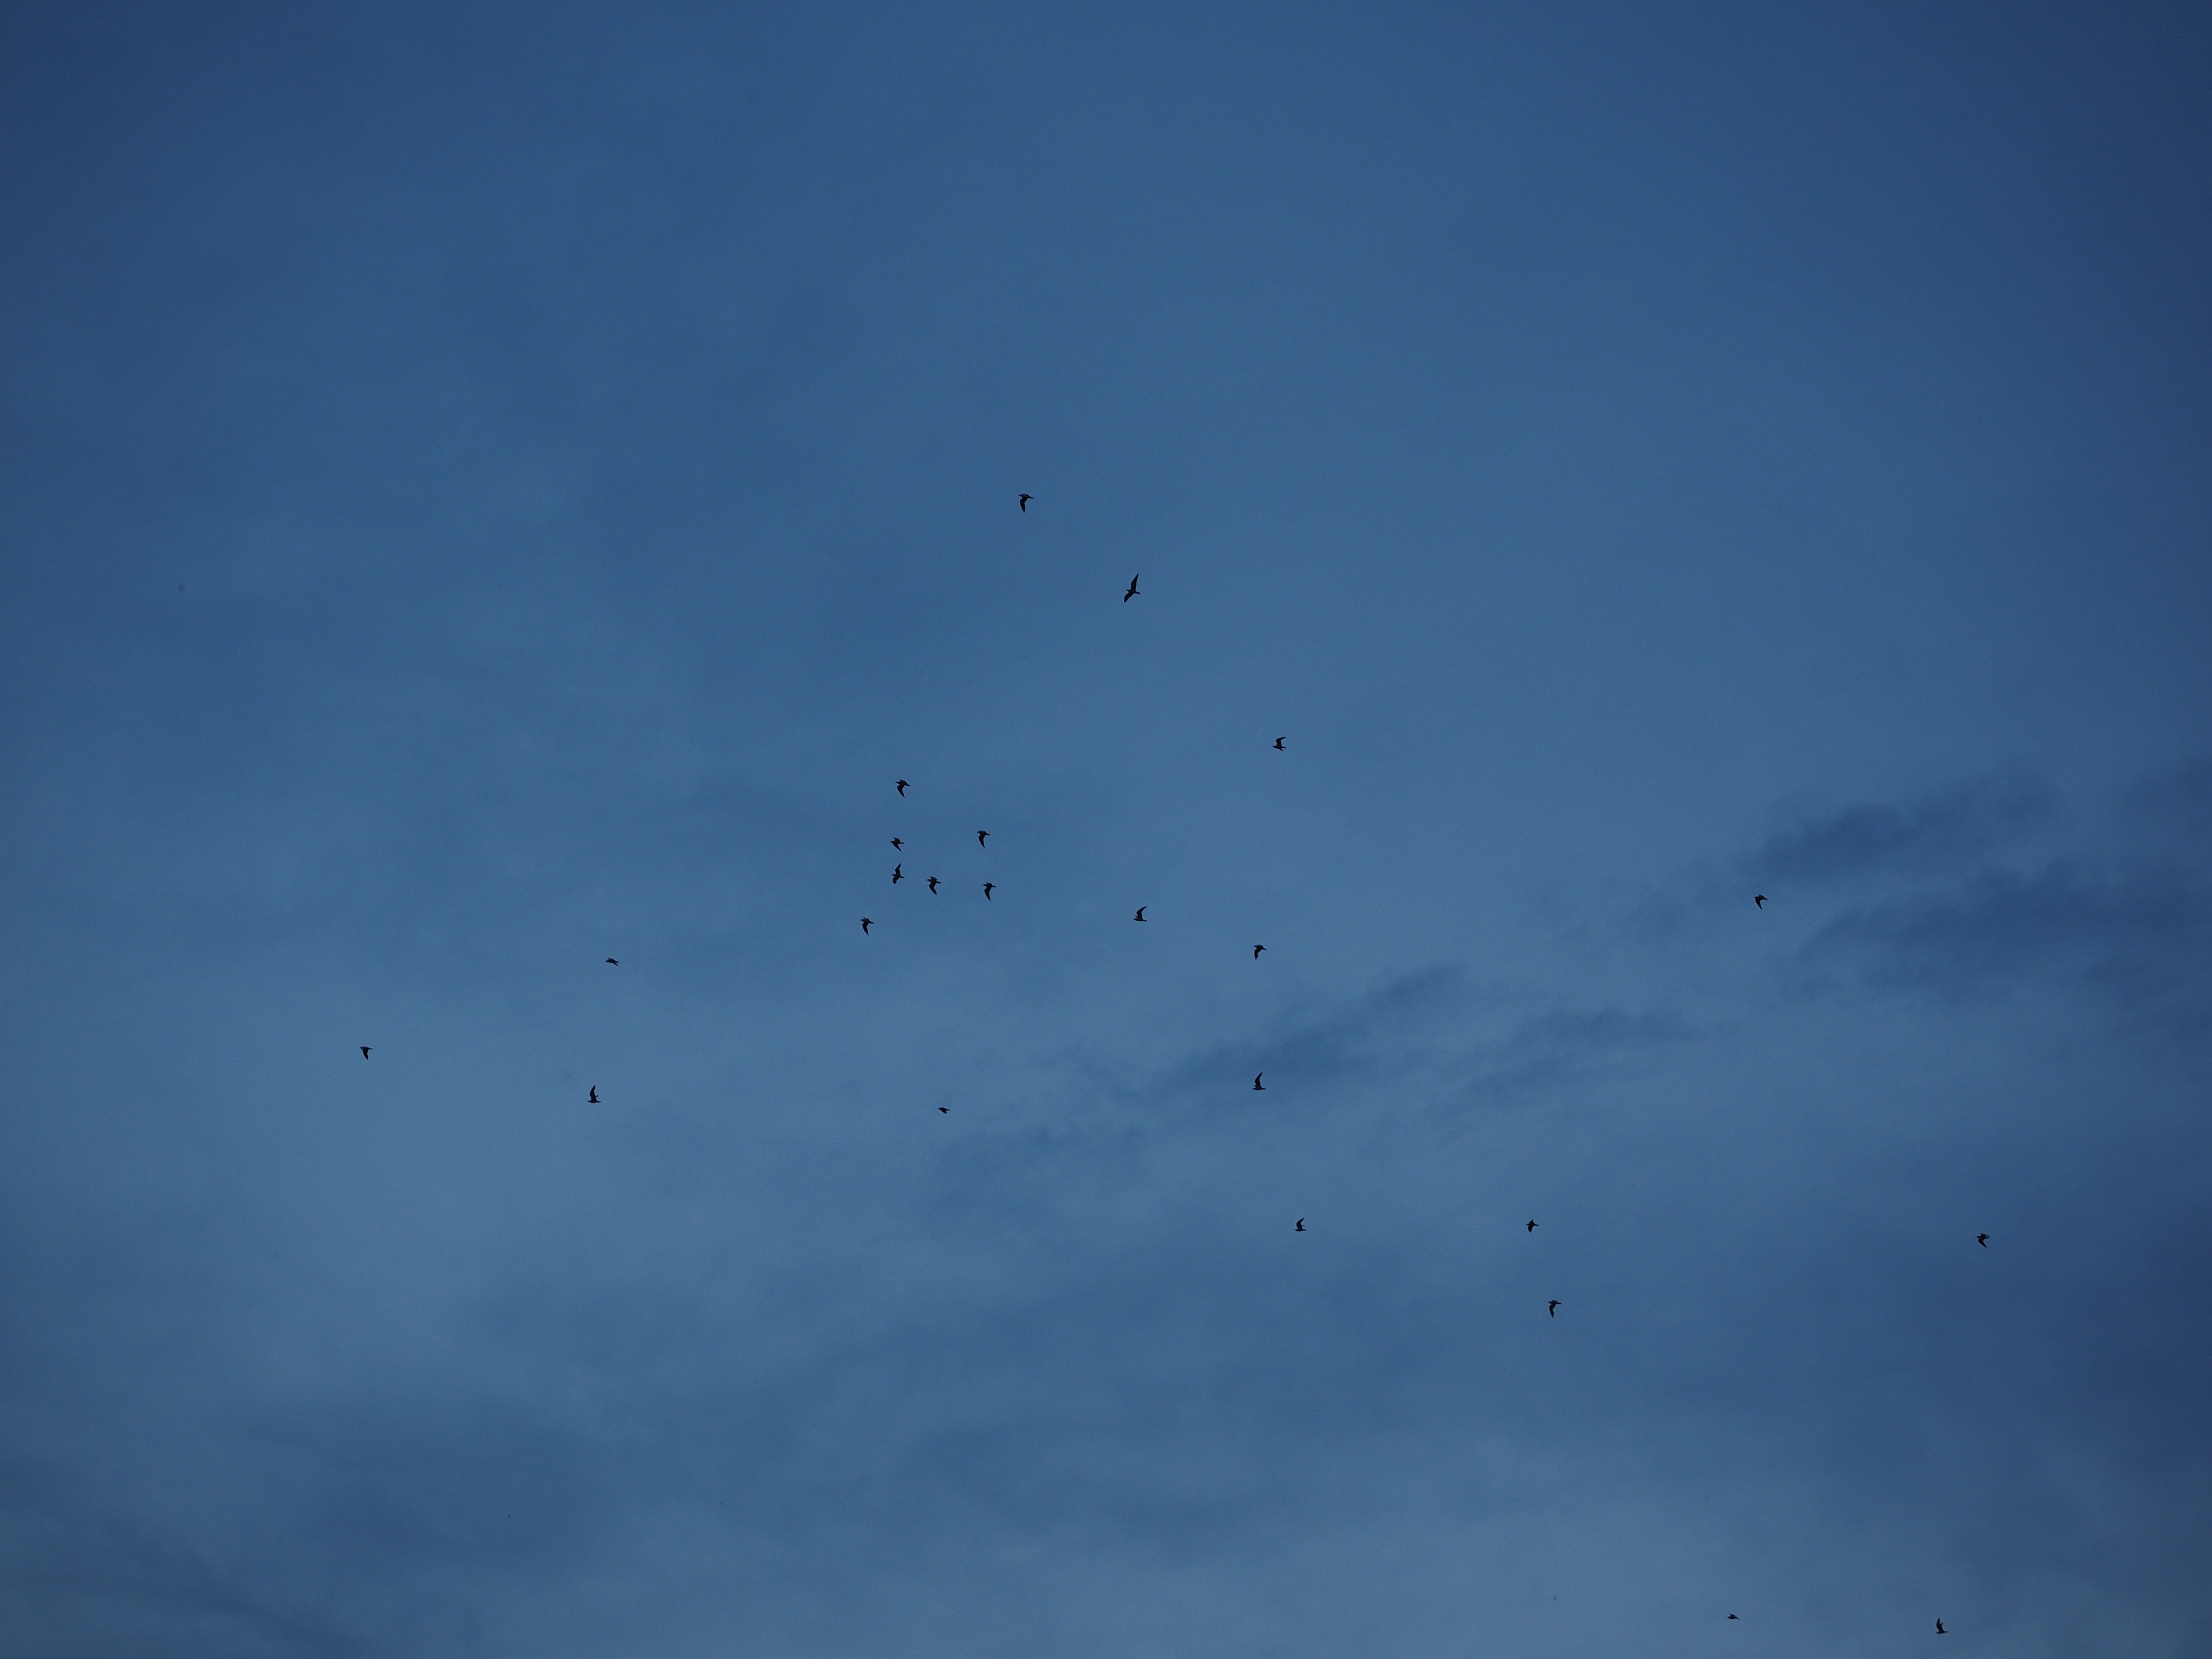
bird, wing, cloud, sky, flock, line, moon, bird migration, swarm, flock of birds, migratory birds, atmosphere of earth, animal migration